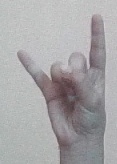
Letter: la